Tour of Flanders (men's race)

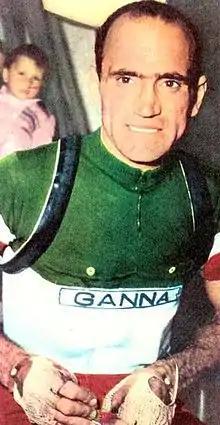
Italian Fiorenzo Magni is the only rider who won the Tour of Flanders three consecutive times, completing his triptych in just four participations. He abandoned his first race in 1948 and won the next three events.

Since the early years, winners of the Tour of Flanders acquired the literary epithet "Flandrien" or "Flahute" – a French term eagerly used by the Flemish press. "Flandriens" were riders with a formidable durability who were able to ride fast all day, over vast distances and in all weathers. Their exploits helped cement bike racing as the foremost sport in Flanders.